Kevin Reynolds (figure skater)

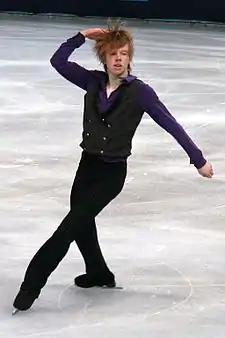
Reynolds at the 2011 Trophée Éric Bompard

During the 2012–13 season, Reynolds finished fifth and sixth, respectively, at his two Grand Prix events, the 2012 Cup of China and the 2012 NHK Trophy. He took the silver medal at the Canadian Championships for the second time. Reynolds was selected to represent Canada at the 2013 Four Continents and 2013 Worlds. He won gold at the Four Continents Championships. Following the event, a cyst ruptured in the back of his left knee. He finished 5th at the World Championships in London, Ontario, Canada.